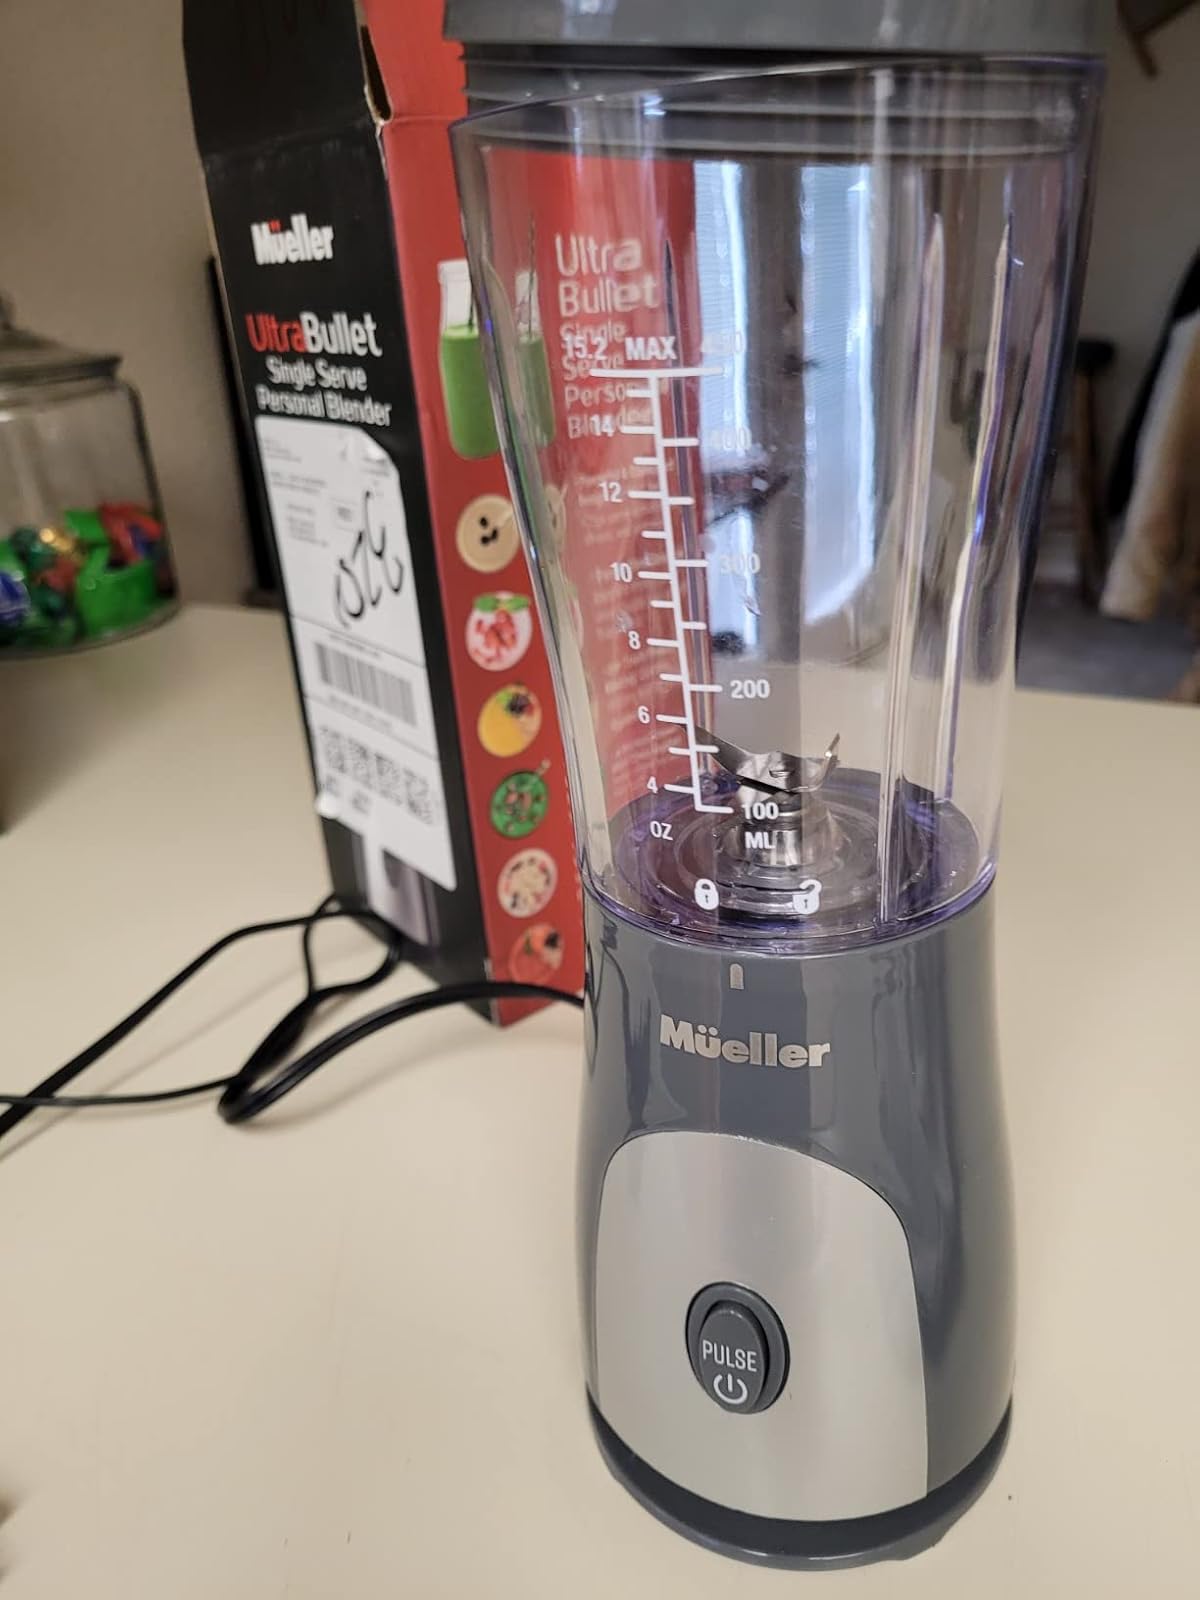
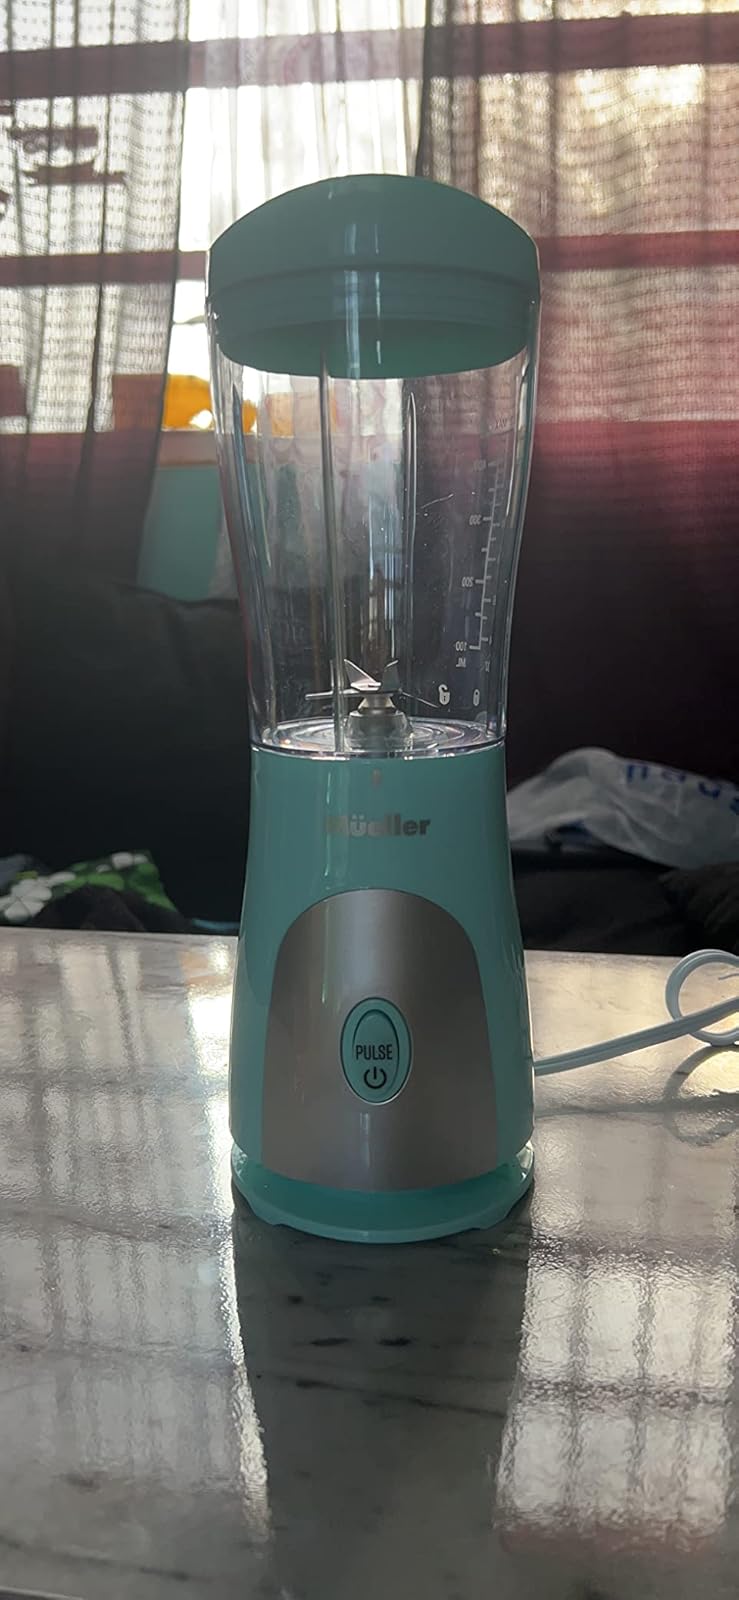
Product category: items_blender
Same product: no